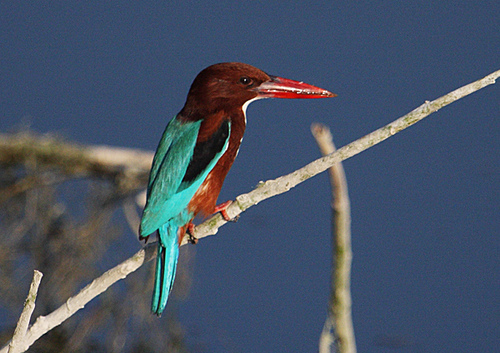
this colorful specimen has a rust colored belly, crown, and nape accented with blue primaries and secondaries, and tail.
bird has a very large red beak and blue wing feather and dark red breast and head
this is a colorful bird with a blue back, brown belly and head and a large red beak.
the bird is primarily a dark red color, with a very long, bright red bill, and blue and black secondary wings.
a bird with a brown crown and a red bill.
this unusual little bird has an oversized red bill, a deep rust color, and brilliant turquoise wings and tail.
this bird is red with green and has a long, pointy beak.
the bird is brown in color with light blue side feathers and a thick red bill.
this bird has brown and teal feathers and a long, very prominent red beak.
this bird has wings that are blue and has a bornw body and a large red bill
Species: White Breasted Kingfisher